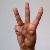
The image shows a hand gesture representing the letter 'W' in Indian Sign Language.